Bay duiker

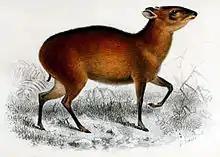
1869 illustration by Joseph Smit

The bay duiker has been historically overhunted across its range for bushmeat. A 2007 study of the extinction of the bay duiker in the Ipassa Makokou Biosphere Reserve (Gabon) held overhunting responsible for the elimination of the species from the reserve. The survival of the bay duiker is also threatened by human settlement and agricultural expansion due to this duiker's preference for old-growth forests, and habitat degradation.